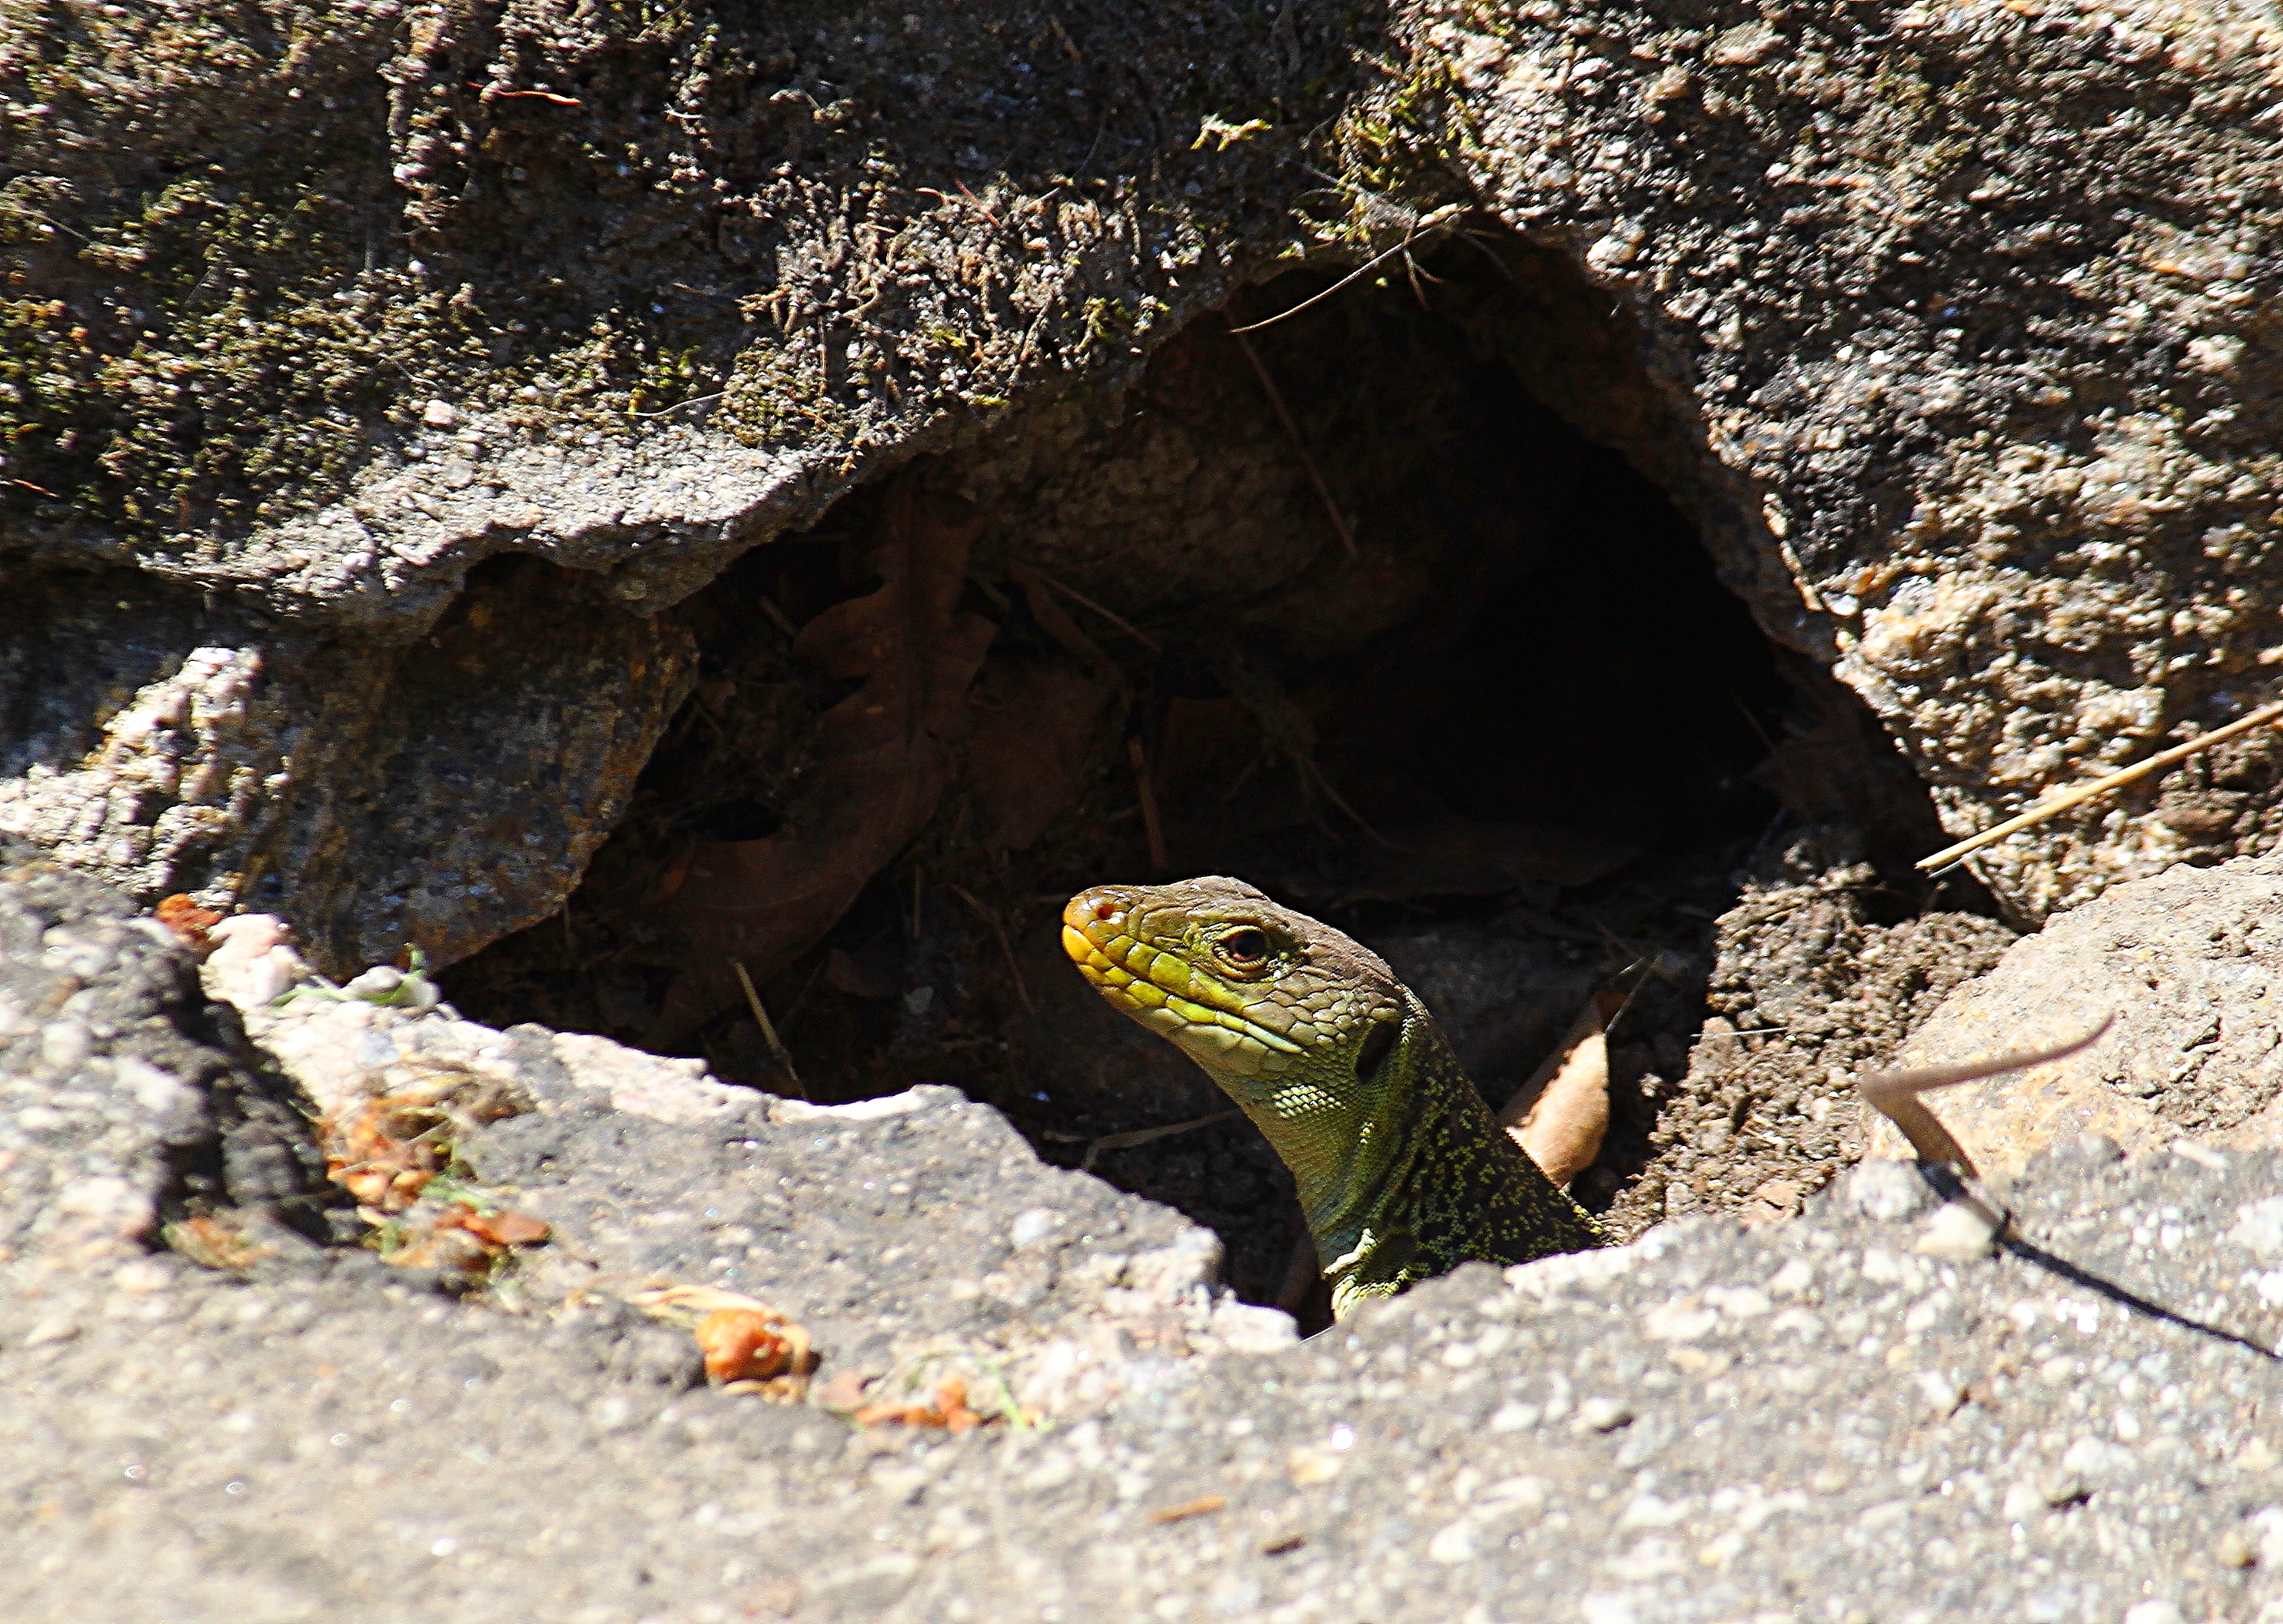
nature, rock, leaf, wildlife, canon, reptile, fauna, eos, animals, 500d, ggl1, animales